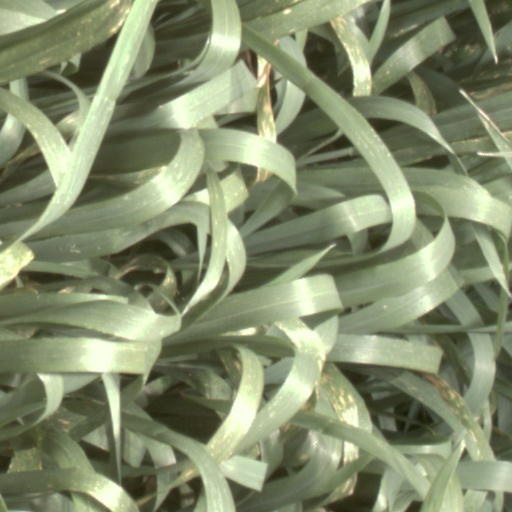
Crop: wheat